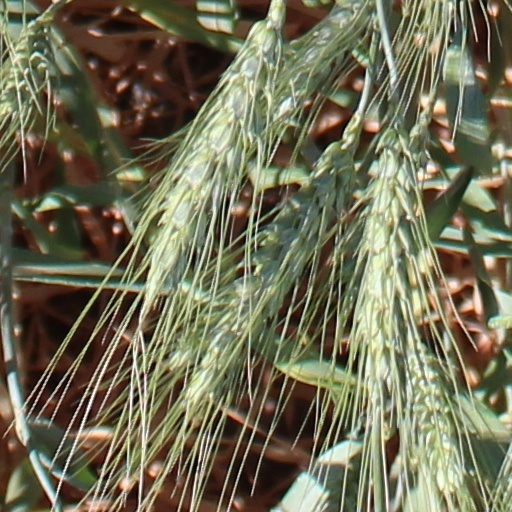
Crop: wheat